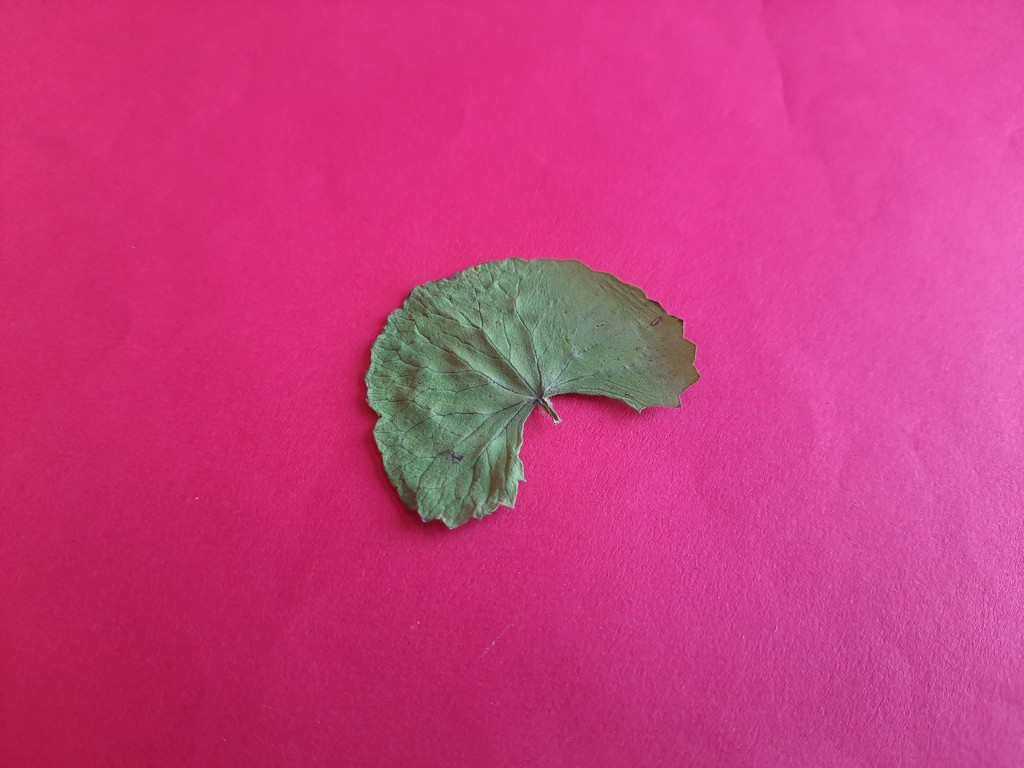
Label: Dried